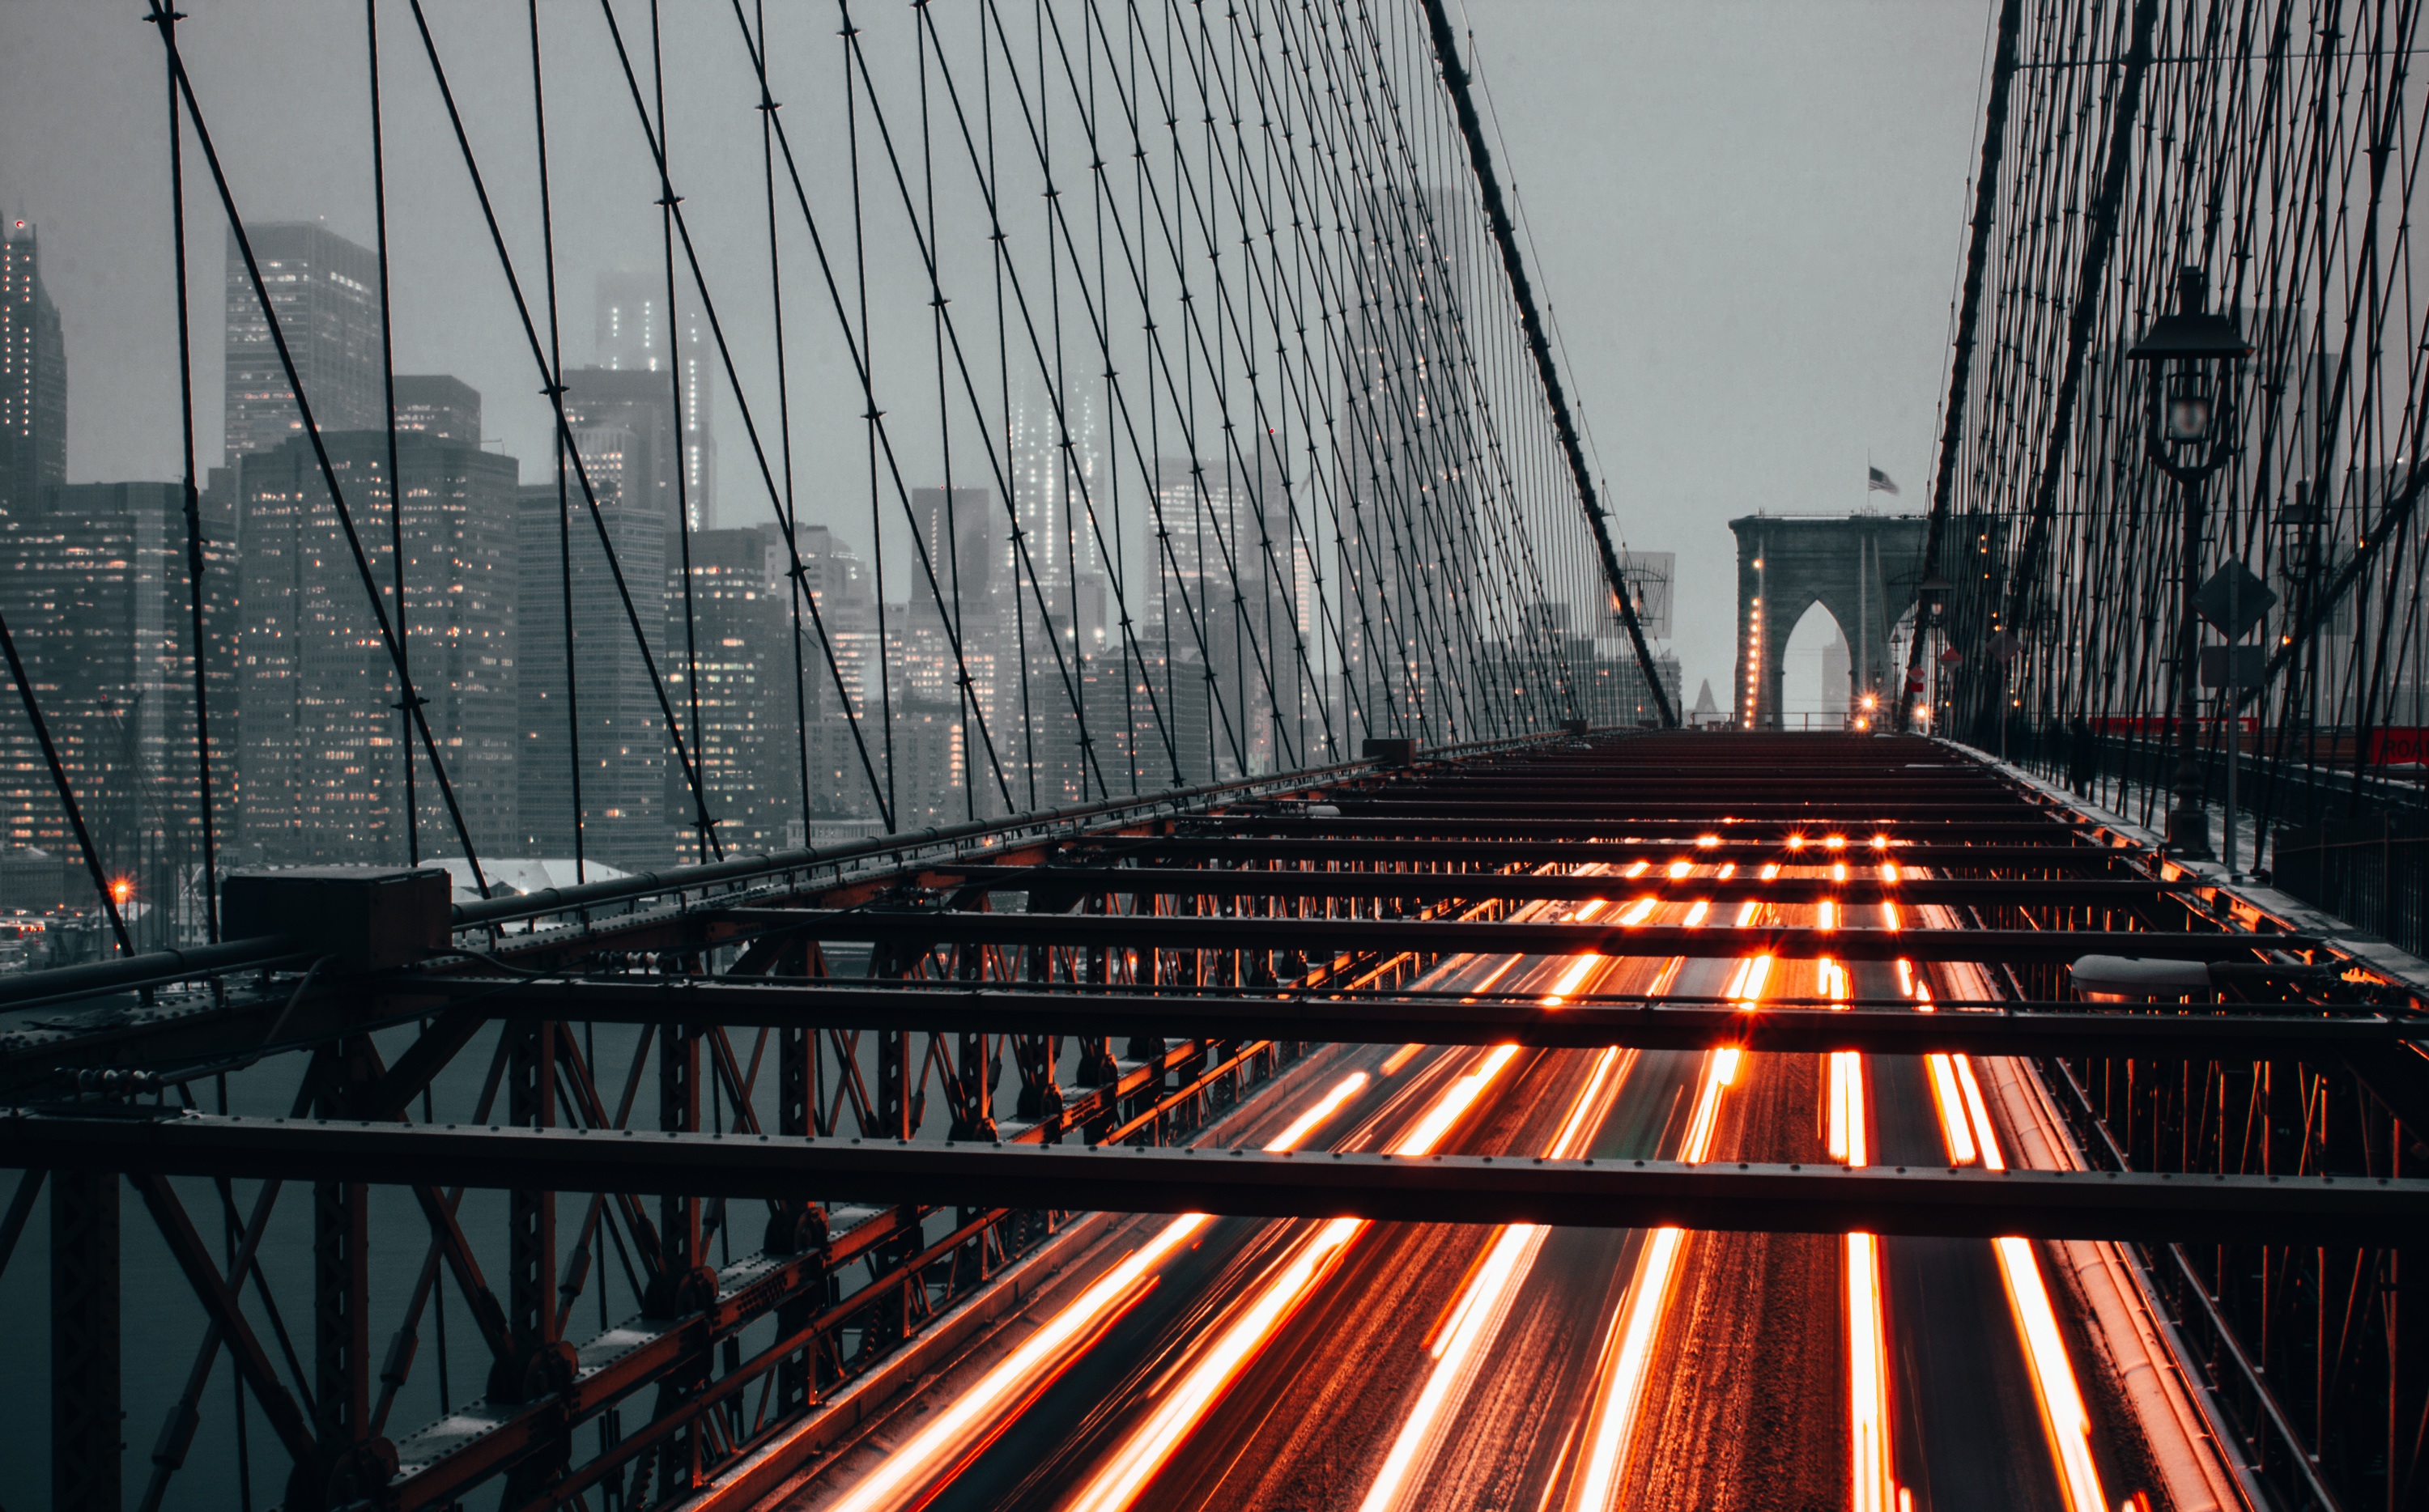
bridge, skyline, skyscraper, cityscape, downtown, evening, reflection, mast, landmark, metropolis, cable stayed bridge, urban area